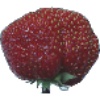
Label: Strawberry Wedge 1